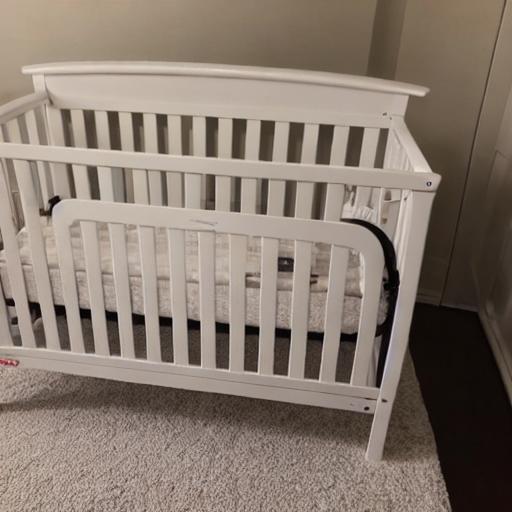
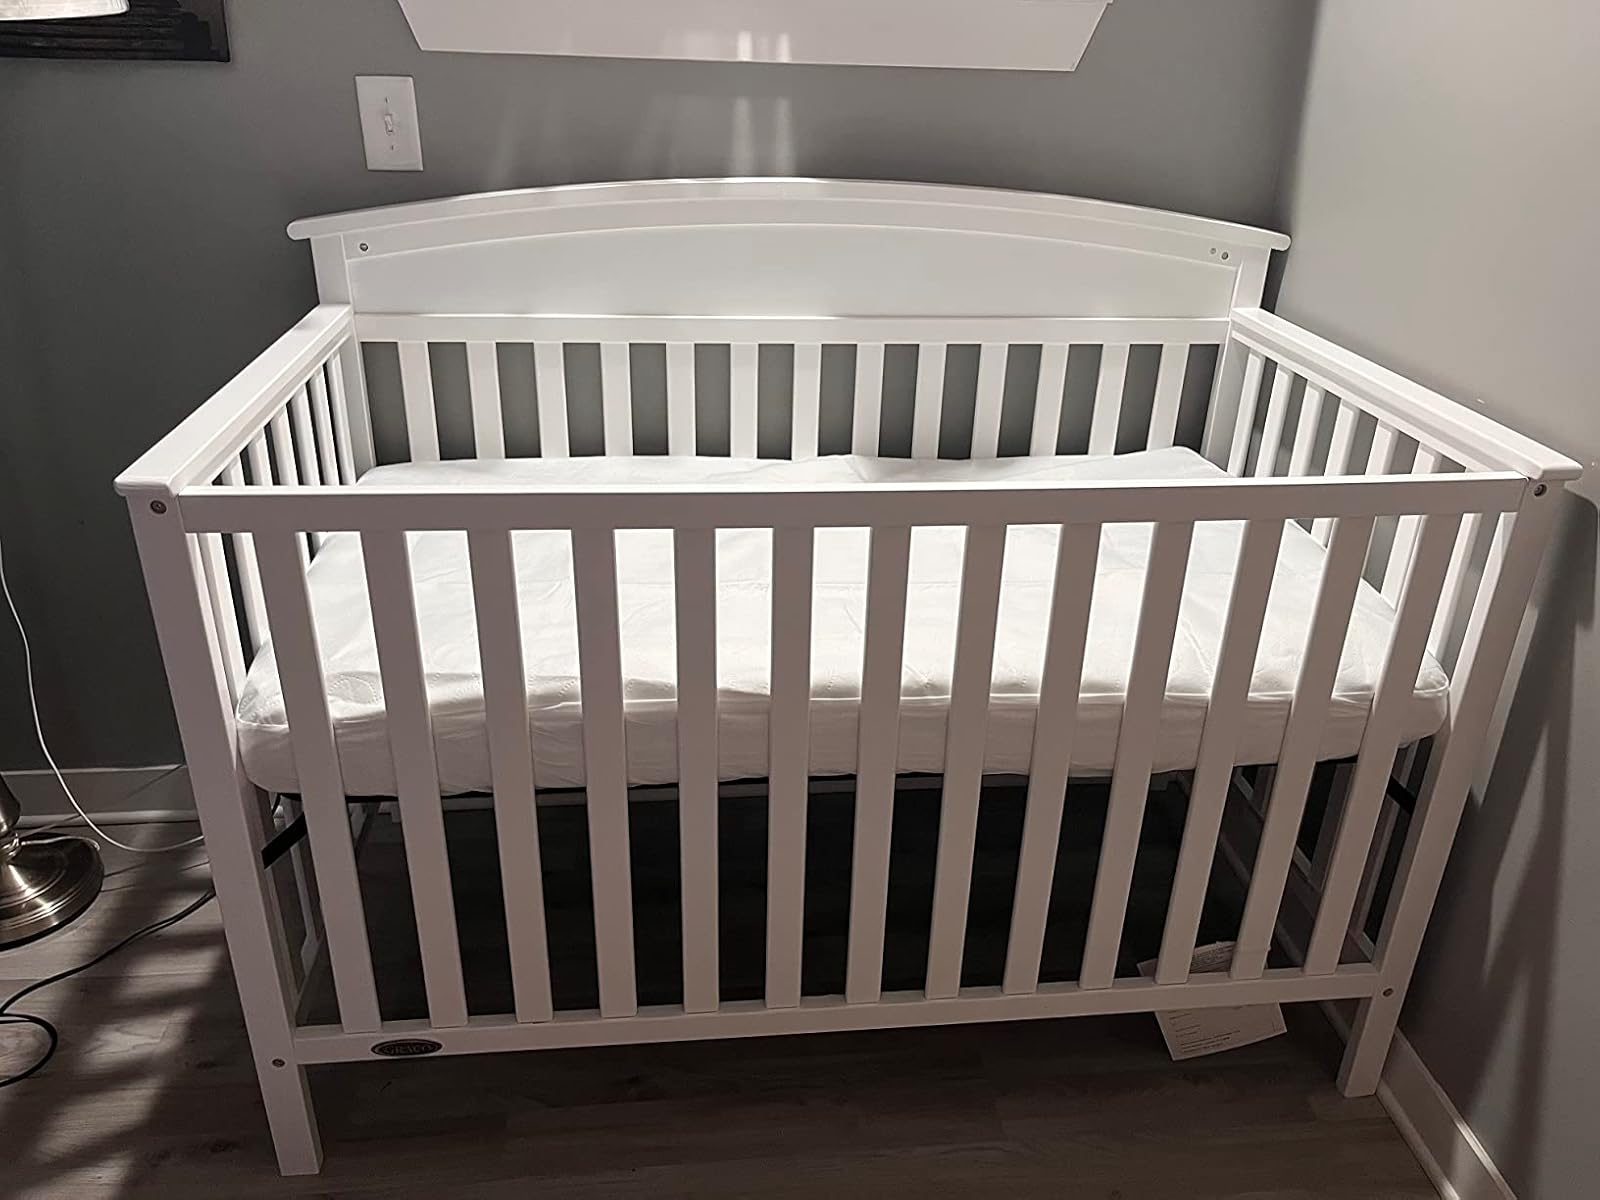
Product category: products_crib
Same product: no